Georg Wilhelm Timm

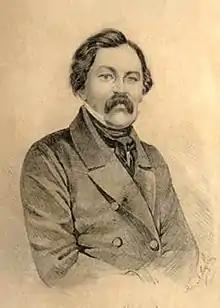
Georg Wilhelm Timm; portrait by the engraver Alexander Lebedev (1830-1898)

Georg Wilhelm Timm, russified as Vasily Fyodorovich Timm (21 June 1820 – 19 April 1895), was a Baltic German painter, lithographer and ceramic designer, known for his genre and battle scenes. He was also the publisher of the "".